Heinz Kiwitz

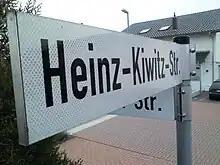
Street sign for Heinz Kiwitz Straße

Kiwitz is grouped with Wilhelm Lehmbruck and August Kraus as one of the most important 20th-century artists from Duisburg. In 1962, the Städtisches Kunstmuseum (City Art Museum) in Duisburg had an exhibit of Kiwitz' work and in 1992, the Lehmbruck Museum in Duisburg had an exhibit called "Heinz Kiwitz Druckgraphik". From April 1983 to April 1984, there was a traveling exhibit of Kiwitz' work. Called "Heinz Kiwitz : Holzschnitte, Linolschnitte und Zeichnungen", the exhibit started in Lüdenscheid, then moved to Telgte, then to the Städtisches Museum in Gelsenkirchen and then finished at the Galerie im Theater in Gütersloh. There is a street in Duisburg named Heinz-Kiwitz-Strasse in his honor in 2005. In 2010, in honor of the 100th anniversary of his birth, the Brennender Dornbusch Foundation organized an exhibit of Kiwitz' work at the Liebfrauenkirche in Duisburg. His younger sister, Trudel Siepmann, attended the opening.